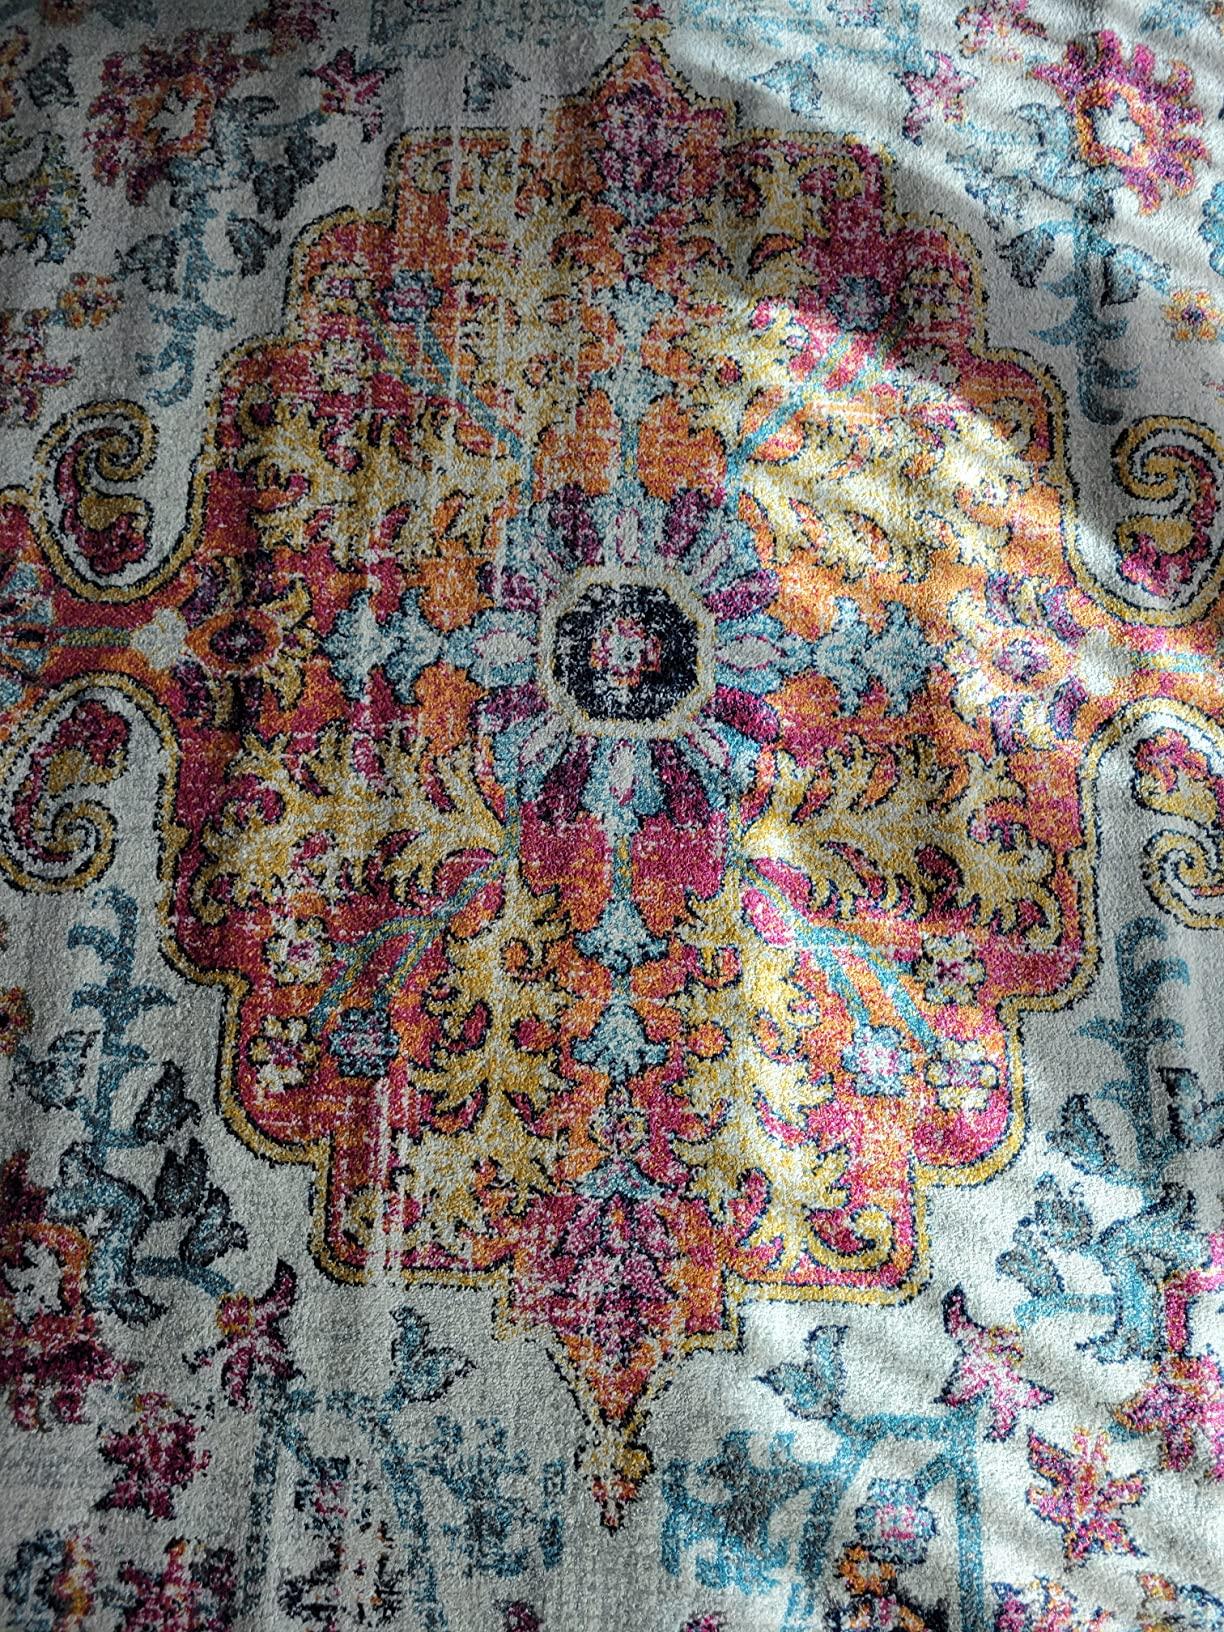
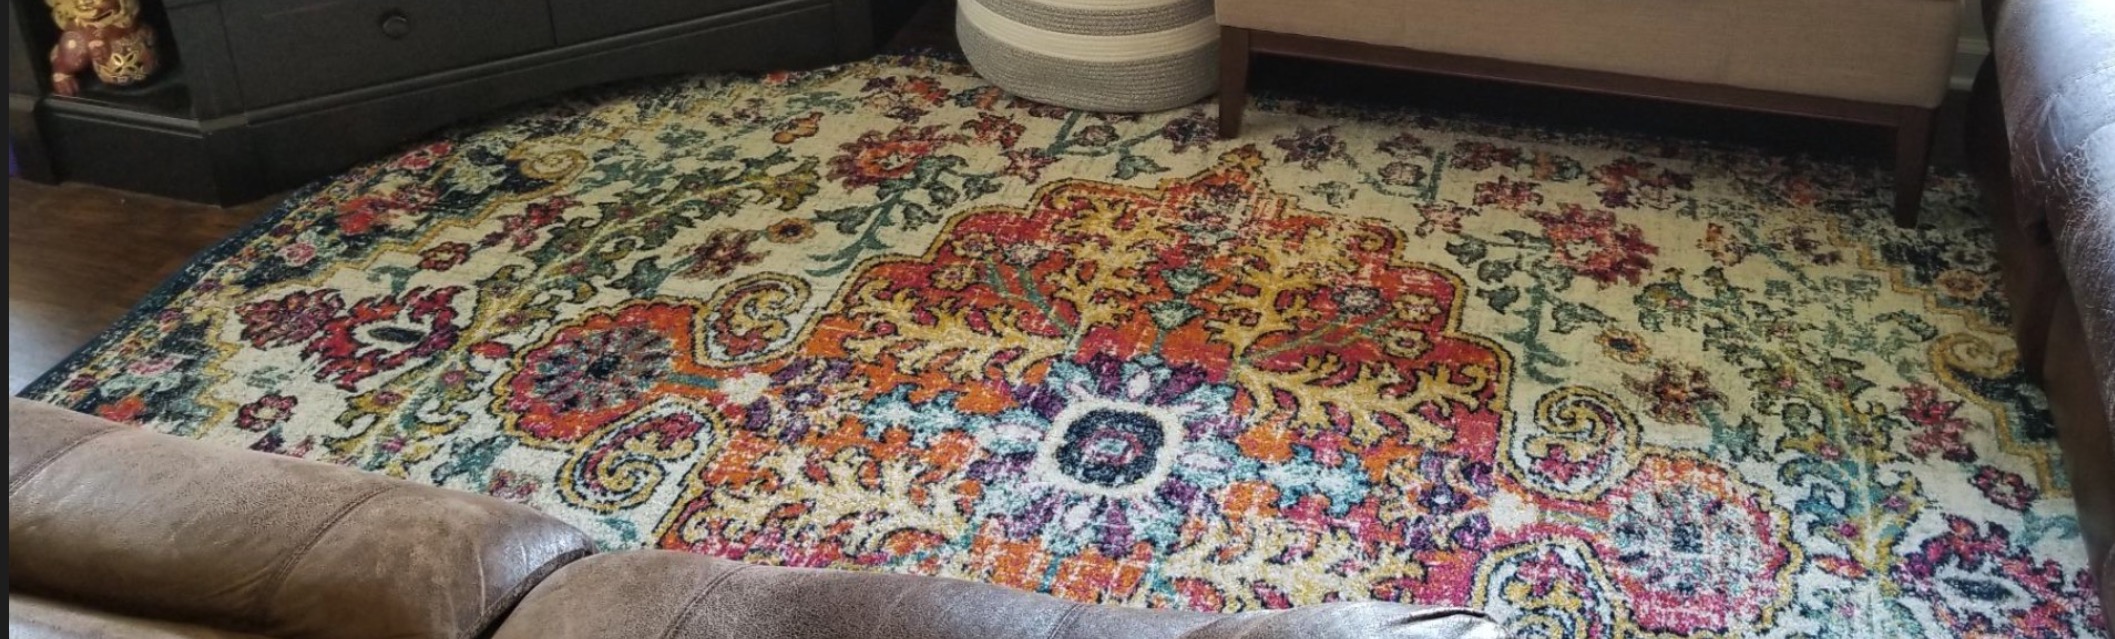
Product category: misc
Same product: yes